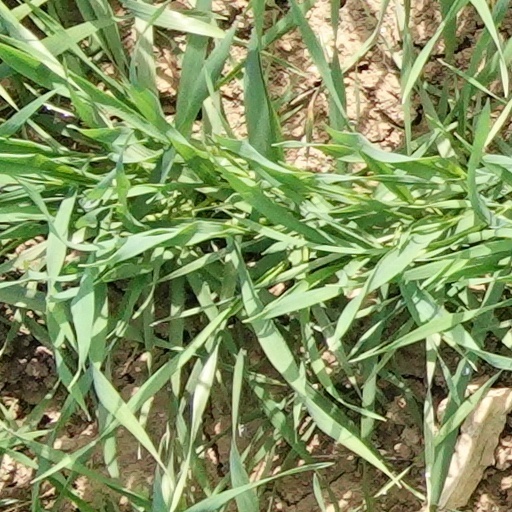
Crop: wheat